Peckforton Castle

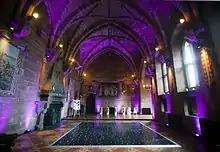
A formal room set up for a wedding reception

Before moving into the castle in the 1890s, Wilbraham Tollemache, 2nd Baron Tollemache added central heating and electric light. In 1922 a large scheme of afforestation was started on the Peckforton Hills, and the resulting woodland has been granted the status of a Site of Special Scientific Interest. Bentley Tollemache, 3rd Baron Tollemache, grandson of Wilbraham Tollemache, and his family left Peckforton at the outbreak of the Second World War in 1939.